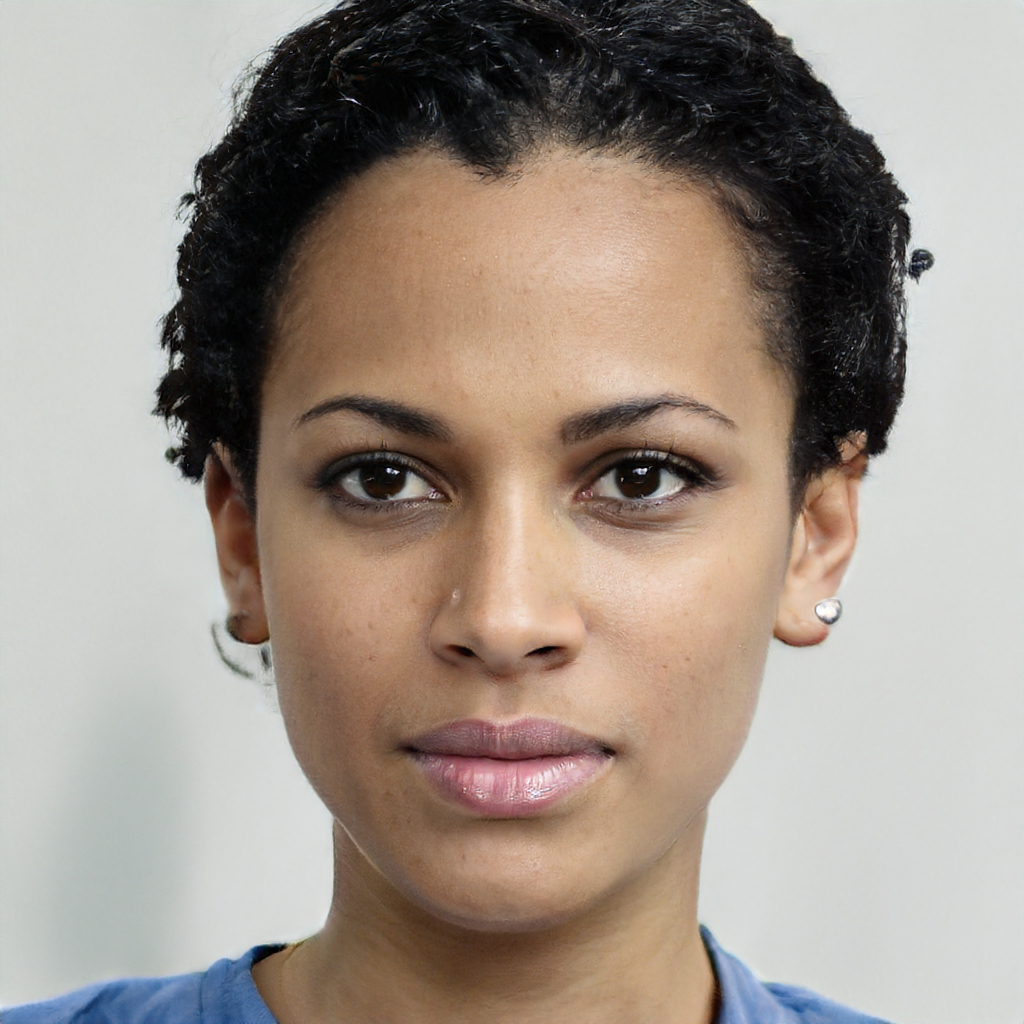
Gender: Female